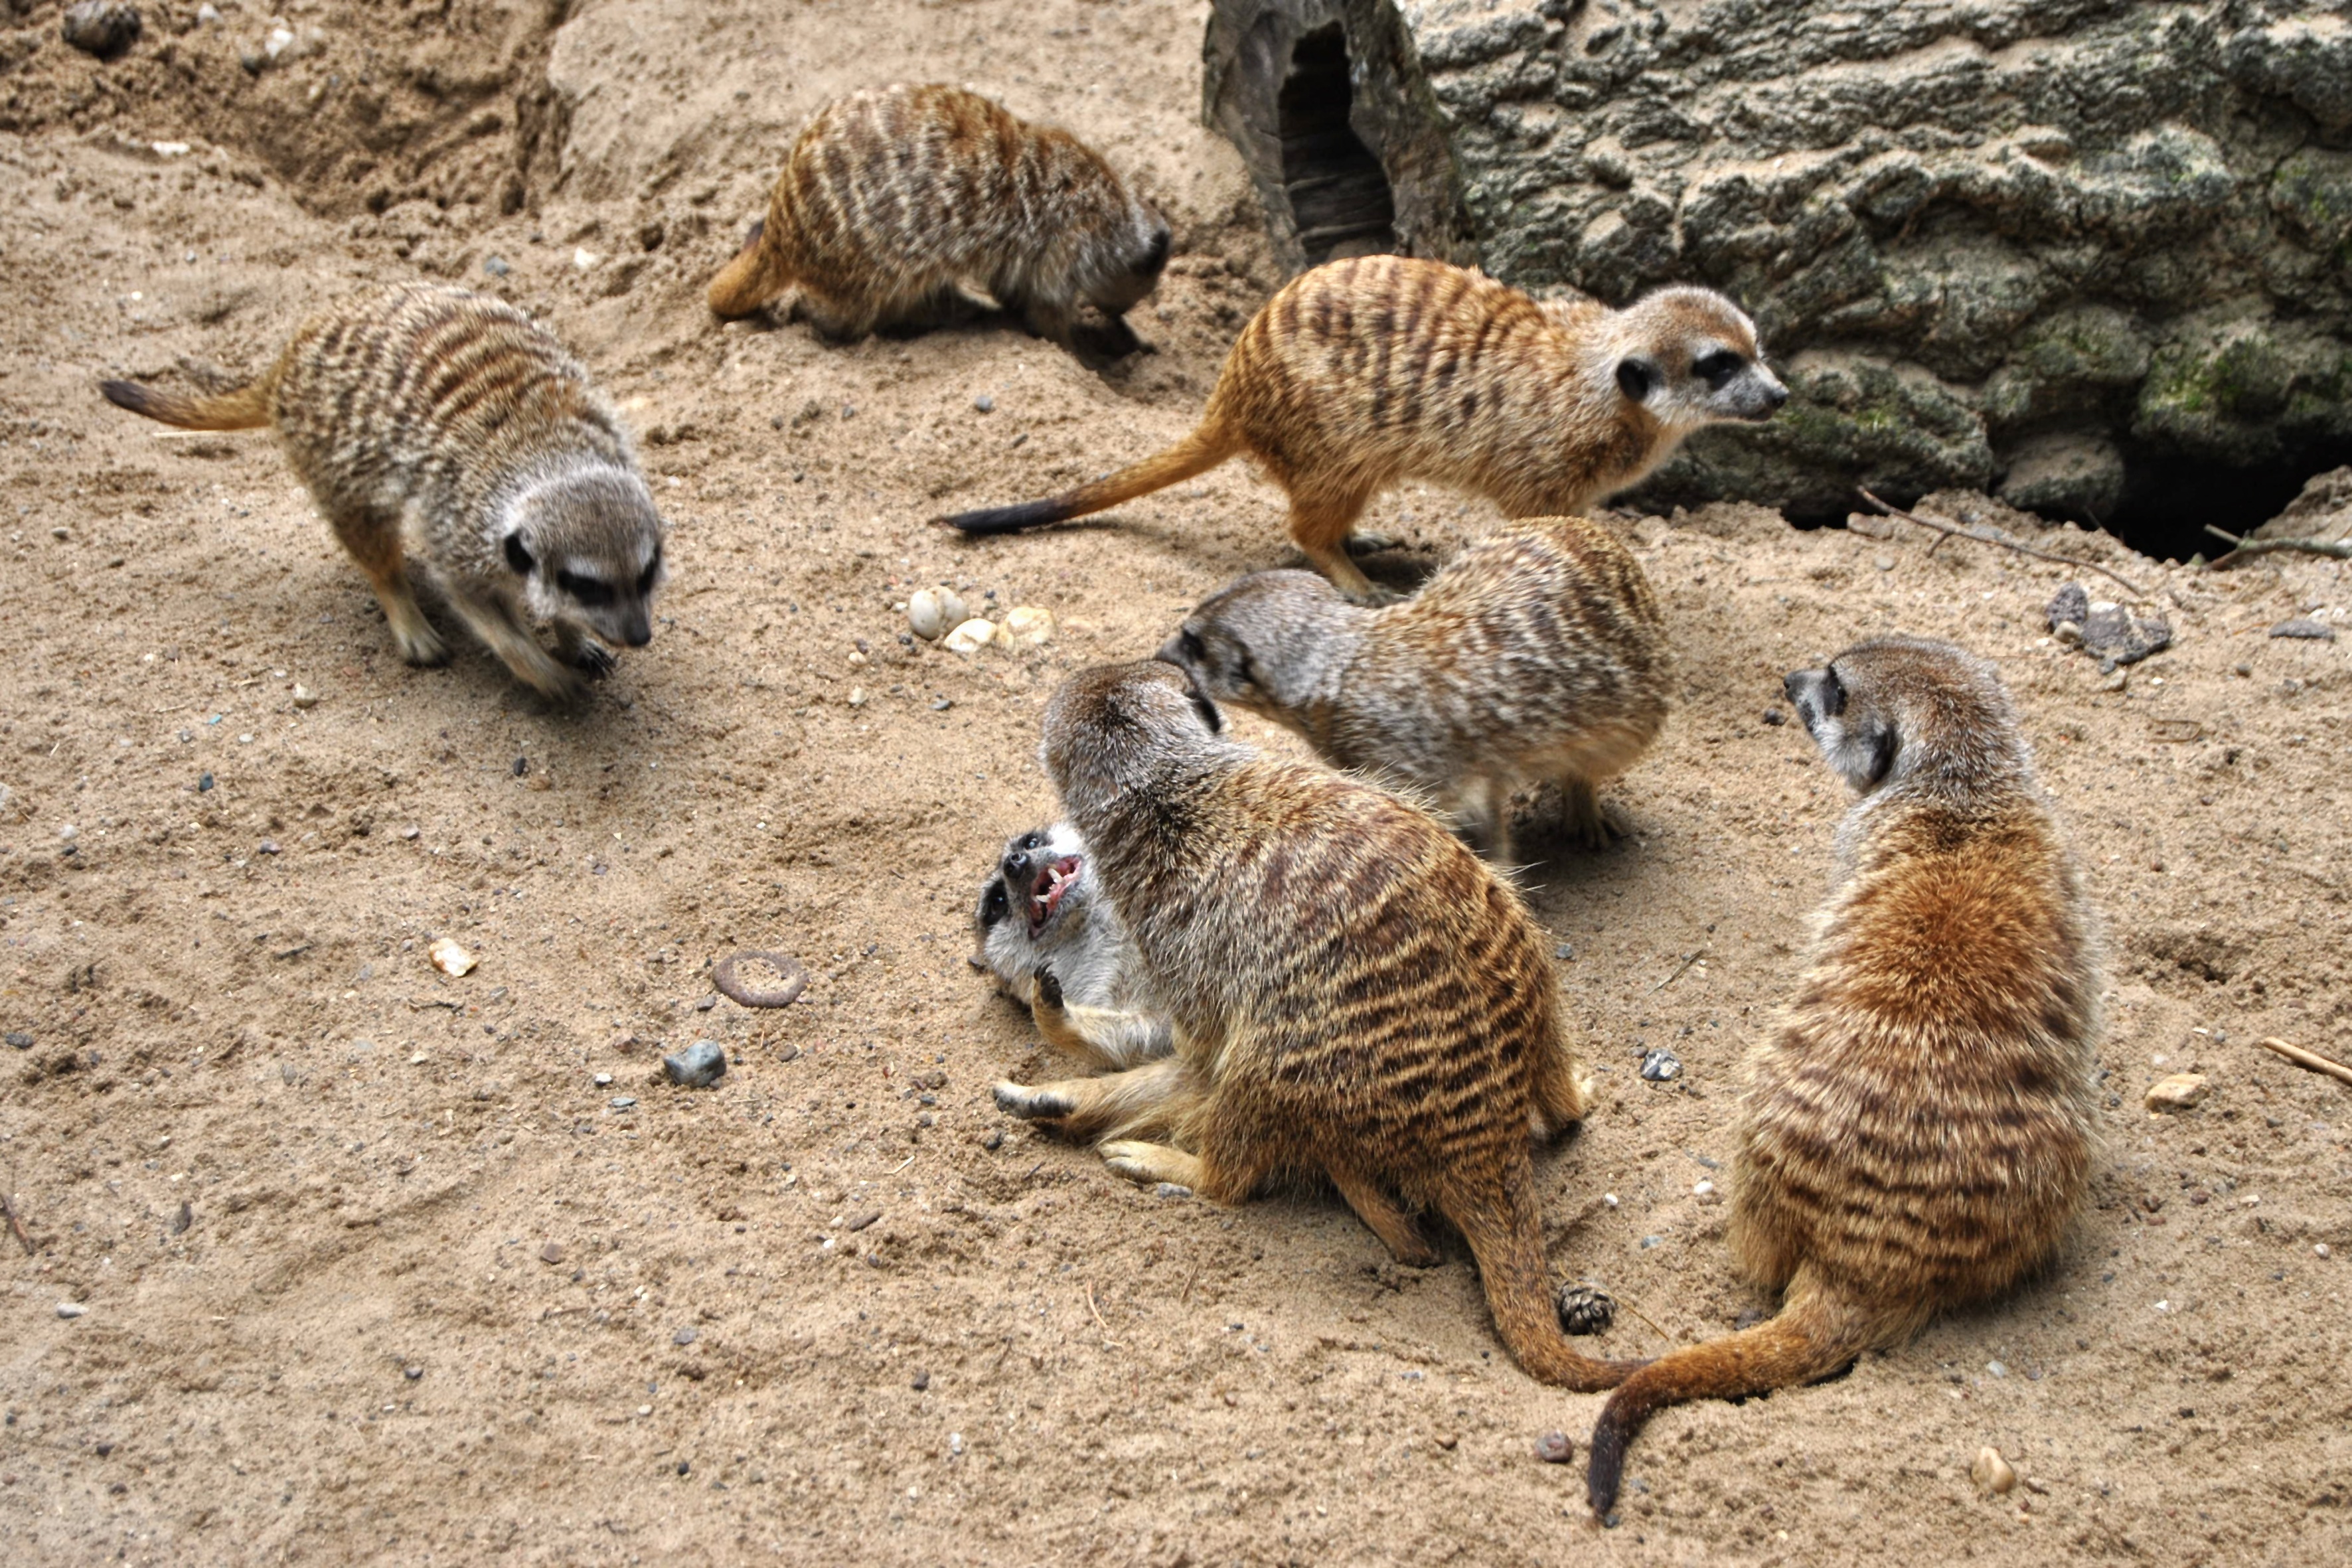
animal, wildlife, zoo, log, park, mammal, fauna, vertebrate, meerkat, mongoose, wild cat, viverridae